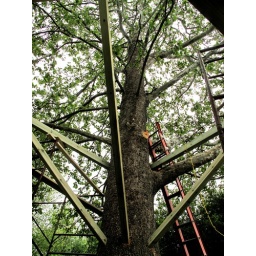
the new tree house is under construction!